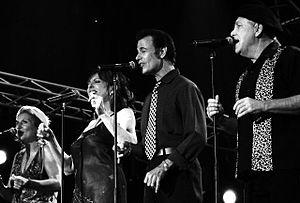
The Manhattan Transfer est un groupe vocal de doo-wop, de jazz, cabaret et musique pop américain fondé en.